Our Lady of Lebanon Maronite Cathedral (Brooklyn)

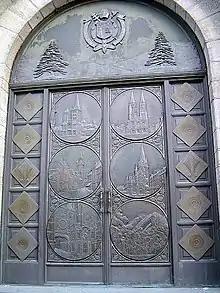
Church doors, with repurposed medallions originally created in 1935 by Raymond Subes for the ocean liner SS Normandie

The church's exterior doors had originally been used as the dining hall doors of the French luxury liner, the "SS Normandie". They feature ten medallions showing nine cities in Normandy and one that features the Normandie's sister ship, the "SS Ile de France". The doors were altered to fit the church's entrances. Six medallions are on the main entrance on Henry Street and four medallions are on the Remsen Street doors. There is also a set of mahogany doors and marble pilasters in the narthex that came from Charles M. Schwab's New York City mansion.